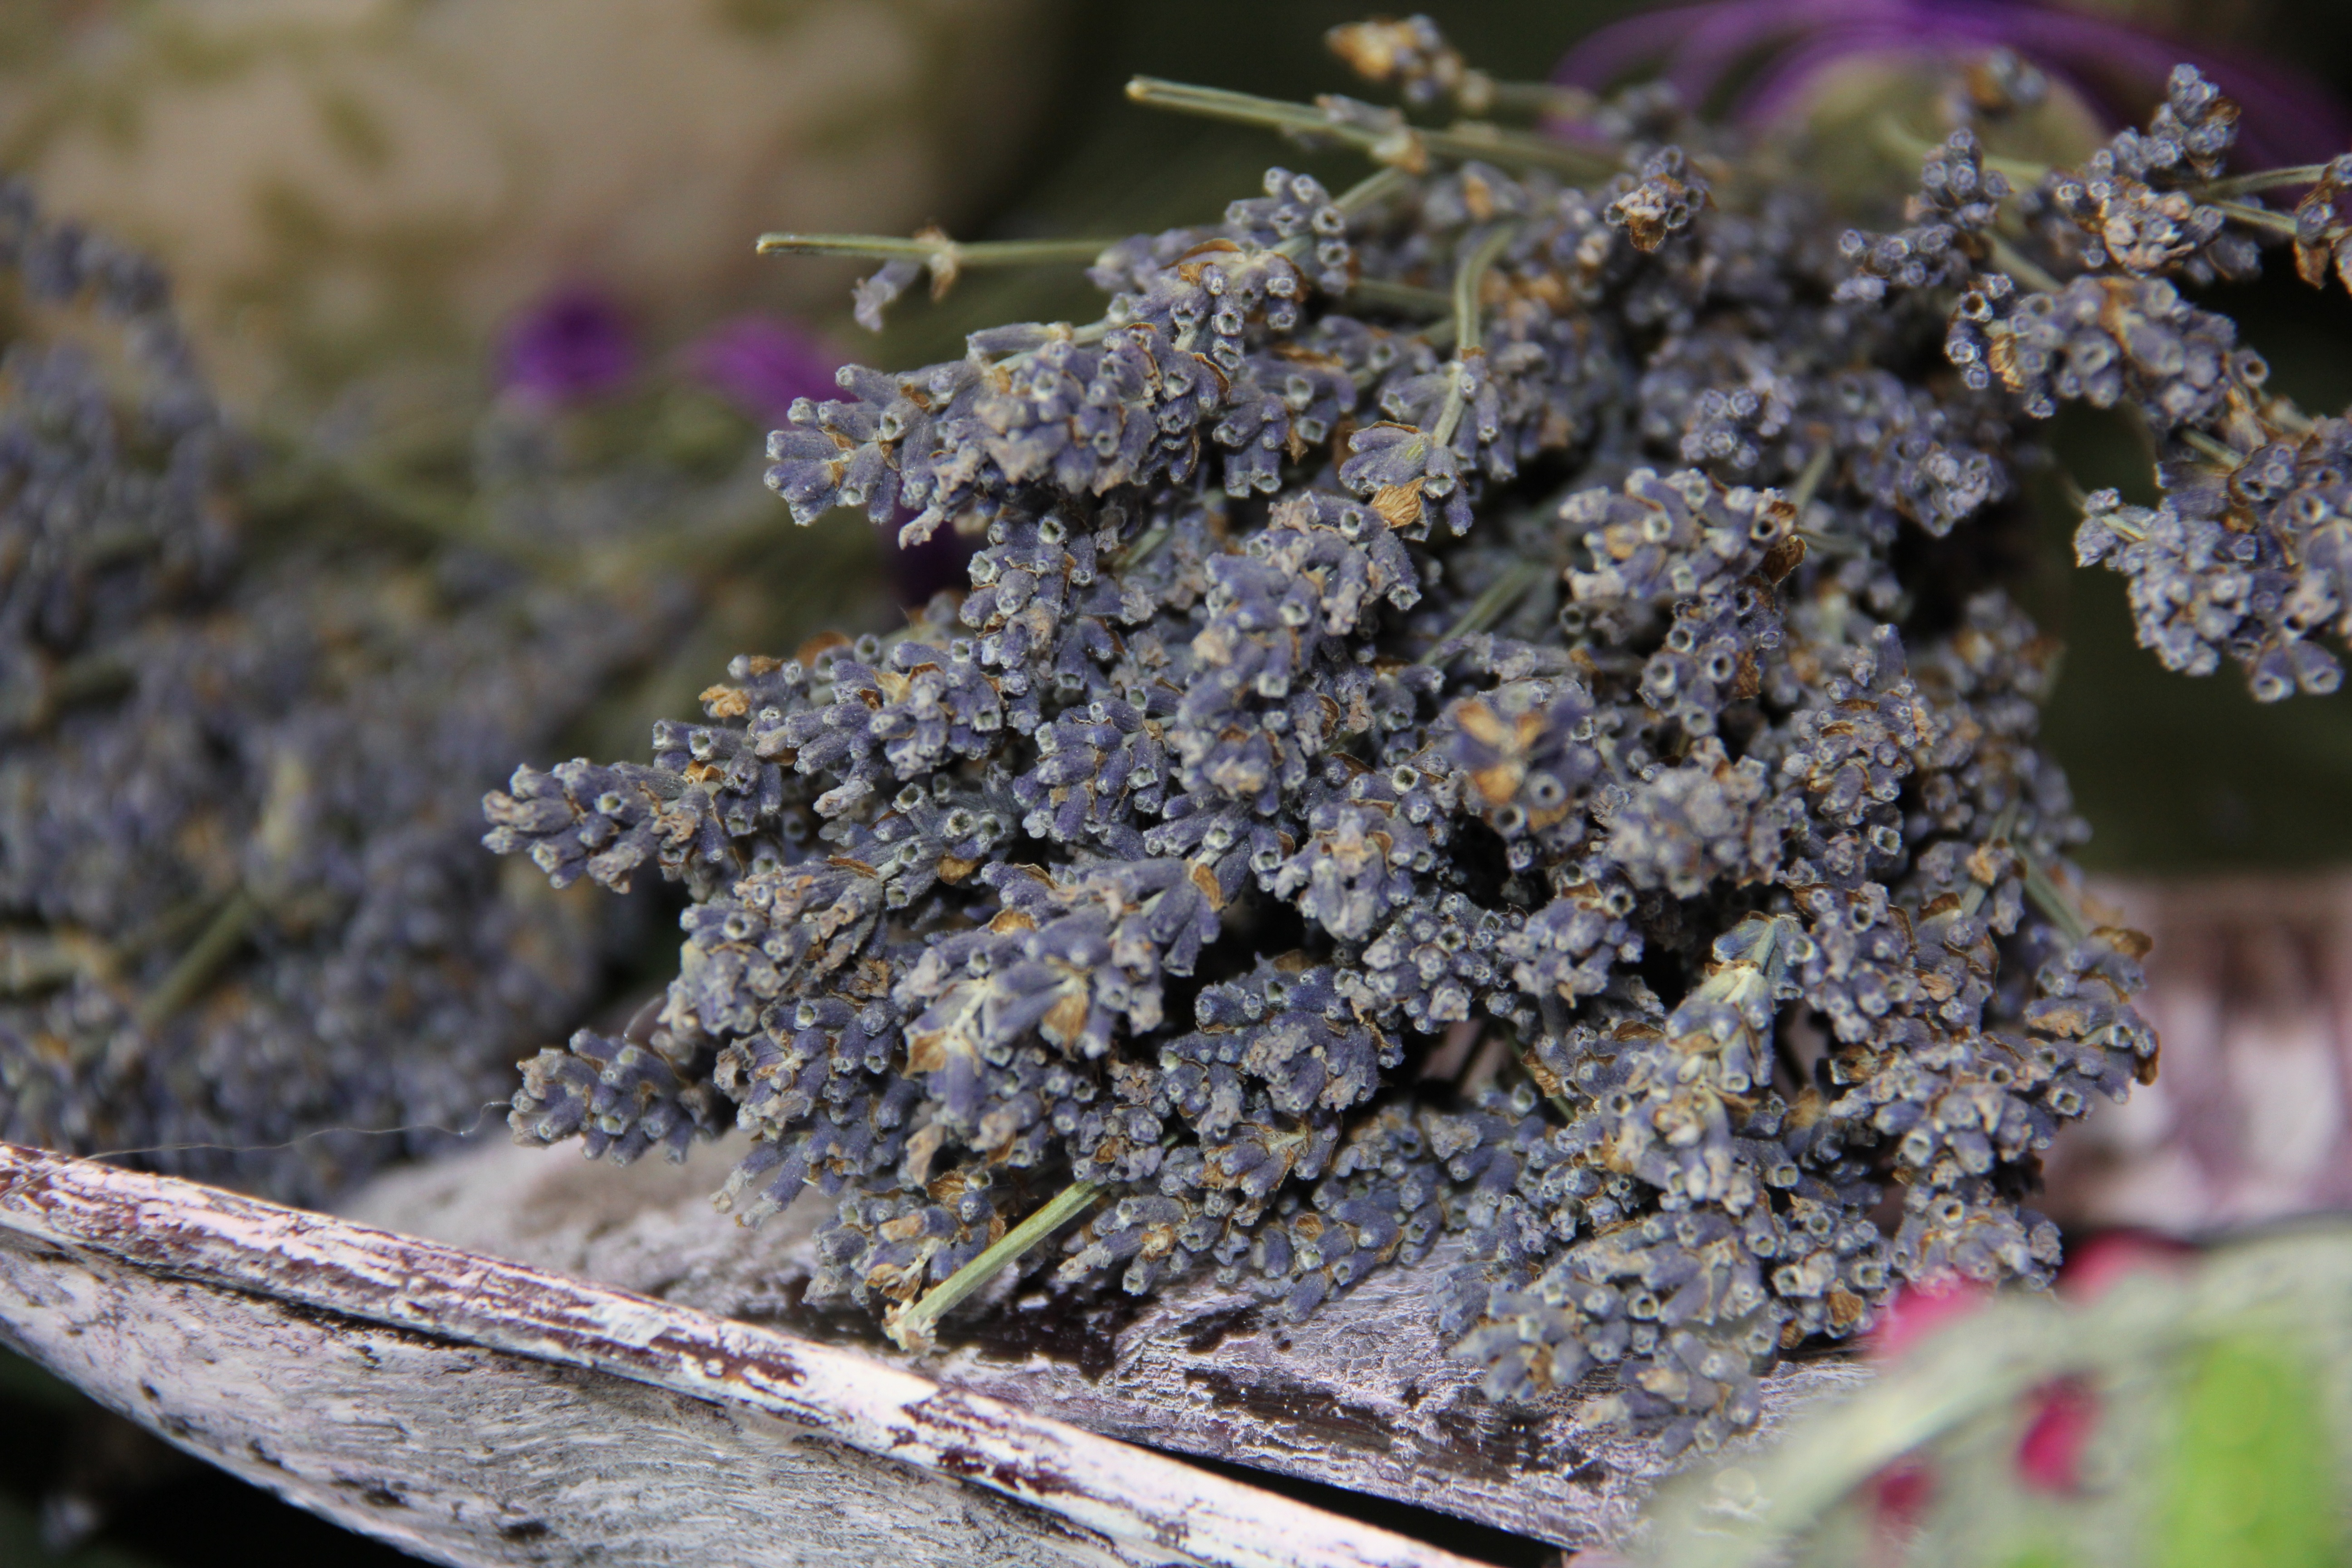
plant, leaf, flower, frost, decoration, food, produce, soil, dried, flora, lavender, shrub, macro photography, flowering plant, land plant